History of German foreign policy

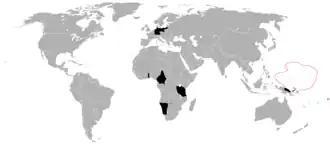
German colonies and protectorates in 1914

For a long time, Bismarck had refused to give into widespread public and elite demands to give Germany "a place in the sun" through the acquisition of overseas colonies. In 1880 Bismarck gave way, and a number of colonies were established overseas building on private German business ventures. In Africa, these were Togo, the Cameroons, German South-West Africa, and German East Africa; in Oceania, they were German New Guinea, the Bismarck Archipelago, and the Marshall Islands. In fact, it was Bismarck himself who helped initiate the Berlin Conference of 1885. He did it to "establish international guidelines for the acquisition of African territory" (see Colonisation of Africa). This conference was an impetus for the "Scramble for Africa" and "New Imperialism".